Jalan Ipoh

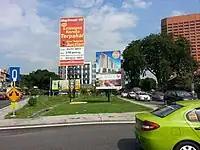

Jalan Ipoh obtained its name as the one and only road leading towards Ipoh from the city centre of Kuala Lumpur back then, part of the country's Federal Route 1. The road was formerly known as Batu Road. On the southeast end, the road used to extend to Chow Kit, forming a junction with Jalan Pahang, Jalan Raja Muda Abdul Aziz and Jalan Tuanku Abdul Rahman. On 26 November 2014, the Kuala Lumpur City Hall (DBKL) renamed the stretch from the Jalan Segambut junction to the Jalan Pahang junction of Jalan Ipoh to Jalan Sultan Azlan Shah.